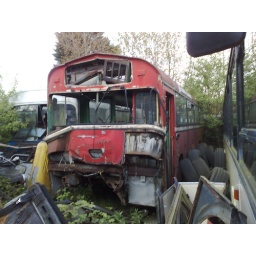
this old girl is sitting in a kent dealers yard what a restoration project....